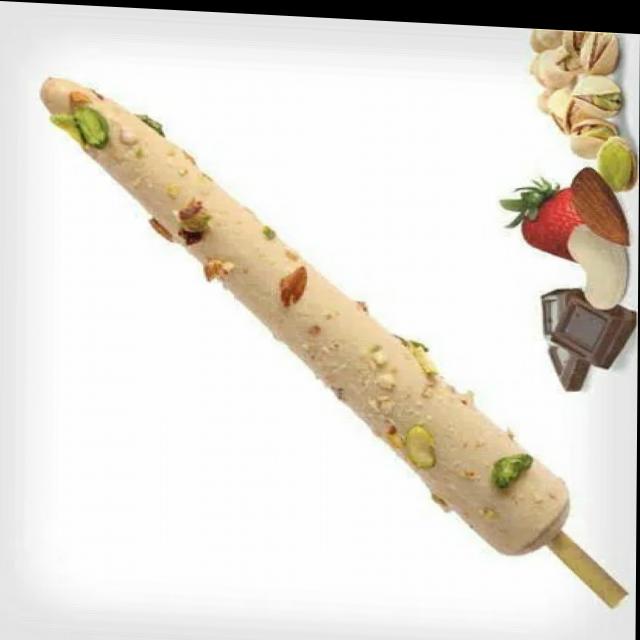
Dish: kulfi